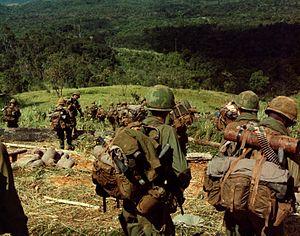
En 1964, la population des États-Unis est estimée à plus de 191 millions d'habitants. Le recensement de 1970 indique 203,4 millions d'habitants et celui de 1980 226,5 millions d'habitants.